Bilbo Baggins

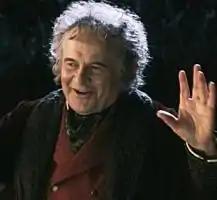
Ian Holm as an older Bilbo Baggins in Peter Jackson's 2001 film "". Holm reprised this role in the 2012–2014 "The Hobbit" film trilogy.

In the 1955–1956 BBC Radio serialization of "The Lord of the Rings", Bilbo was played by Felix Felton. In the 1968 BBC Radio serialization of "The Hobbit", Bilbo was played by Paul Daneman.